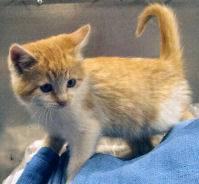
cat